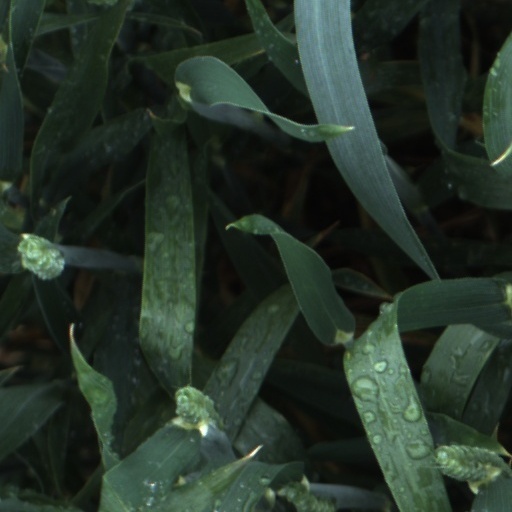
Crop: wheat